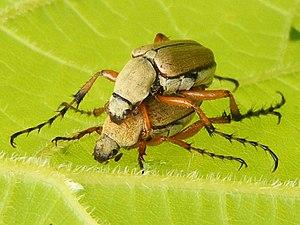
Macrodactylus subspinosus (Scarabée du rosier)
Le Scarabée du rosier en anglais : Rose chafer, est une espèce d'insectes coléoptères de la famille des Scarabaeidae, de la sous-famille des Melolonthinae qui se rencontre depuis le Centre jusqu'à l'Est de l'Amérique du Nord. C'est un insecte phytophage qui vit dans les champs, les lisières, les jardins et les roseraies. Il peut atteindre 10 mm de long.